Washington Summit (1973)

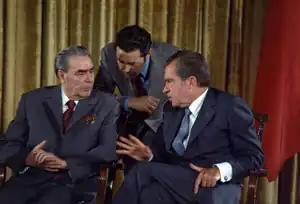

The Washington Summit of 1973 was a Cold War-era meeting between United States president Richard Nixon, United States Secretary of State Henry Kissinger, General Secretary of the Communist Party of the Soviet Union Leonid Brezhnev, and Chairman of the Council of Ministers of the Soviet Union Alexei Kosygin that took place June 18–25. The Cold War superpowers met at the White House to discuss issues regarding oceanography, transportation, agricultural research, cultural exchange, and most significantly, nuclear disarmament. The Agreement on the Prevention of Nuclear War was signed during the summit. The summit has been called a high-water mark in détente between the USSR and the US. The summit was originally intended to run until June 26, but ended a day early.